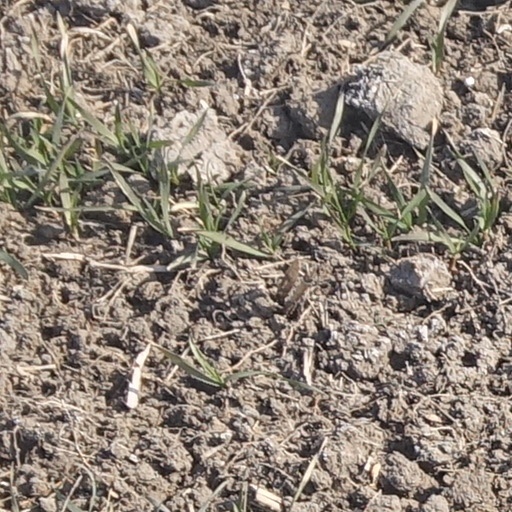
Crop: wheat